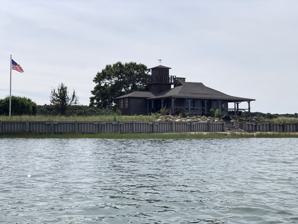
Building: Smith-Taylor Cabin
Country: United States of America
Year built: 1937
Historic house in New York, United States United States historic place Smith-Taylor Cabin U.S. National Register of Historic Places Taylor Island on Shelter Island, October 2008 Location in New York Show map of New York Location in United States Show map of the United States Location Taylor's Island, Shelter Island, New York Coordinates 41°4′17″N 72°17′55″W / 41.07139°N 72.29861°W / 41.07139; -72.29861 Area less than one acre Built 1937 Architectural style Adirondack log cabin NRHP reference No. 07001016 Added to NRHP September 28, 2007 Smith-Taylor Cabin is an historic Adirondack style log cabin located in Coecles Harbor on Taylor's Island (Cedar Island) at Shelter Island in Suffolk County, New York . The original cabin was built around 1900 by Francis Marion Smith of "20 Mule Team Borax" fame.  In 1937 S. Gregory Taylor (Soterios Gregorios Tavoulares) added a bedroom, bathroom, kitchen, foyer, and landmark tower with catwalk. It was added to the New York State and National Register of Historic Places in 2007. References